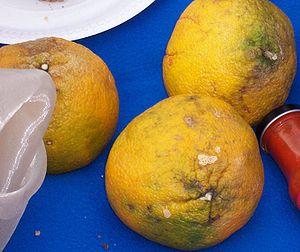
Citrus ×tangelo ou tangelo est un agrume provenant de l'hybridation d'un mandarinier, « tangerine » en anglais, et d'un pamplemoussier, « pomelo » en anglais. Par extension les hybrides de mandarinier et de pomélo, « grapefruit » en anglais sont aussi appelés tangelo.